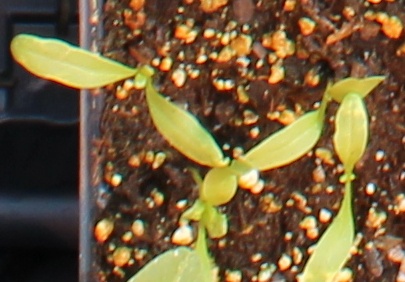
Label: Sugar beet